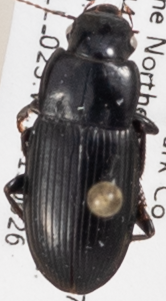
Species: Harpalus laticeps
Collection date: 2019-06-26
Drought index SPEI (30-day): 0.156
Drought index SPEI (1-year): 0.072
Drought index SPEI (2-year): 1.22